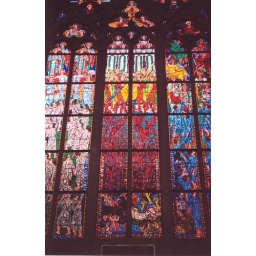
Stained glass window in St. Vitus Cathredral Prague, Czech Republic